Aiguèze

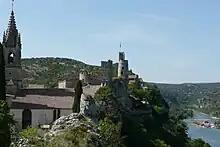

Aiguèze is a medieval village. The 14th century fort has a watchpath which provides fine views of the entrance to the Ardèche Gorges.